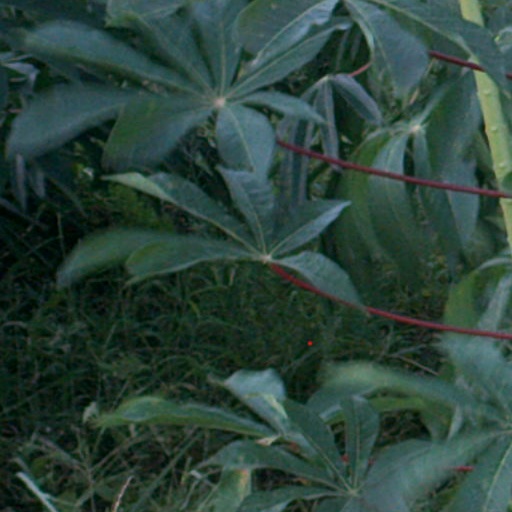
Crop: cassava